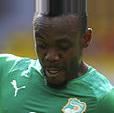
Age: 30